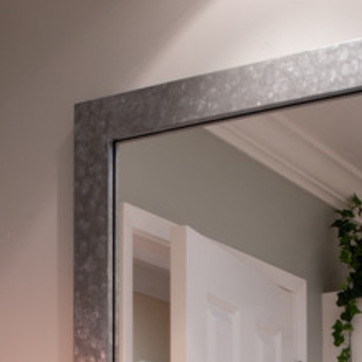
Material: mirror